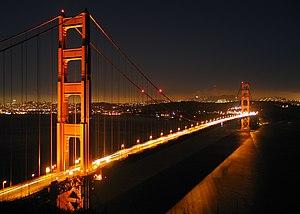
Pont du Golden Gate la nuit. Image prise en regardant vers le sud-est vers San Francisco. For more languages SEE BELOW
Le pont du Golden Gate est un pont suspendu américain situé dans l'État de Californie, traversant le Golden Gate, détroit par lequel la baie de San Francisco débouche dans l’océan Pacifique. Il permet ainsi de relier la ville de San Francisco, située à la pointe nord de la péninsule de San Francisco, à la ville de Sausalito, située à la pointe sud de la péninsule du comté de Marin. Financée par la Work Projects Administration, sa construction, qui se heurte à de nombreuses difficultés, débute en 1933 et s’étale sur une durée de quatre ans, pour s’achever en 1937.
La photographie de nuit correspond à la prise de photographies à l'extérieur durant la nuit.